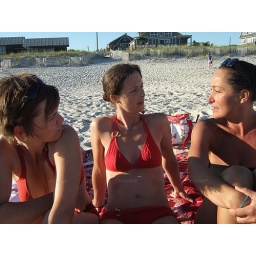
fire island beach girls in new york Copyright (c) lesdeuxvoyageurs.com 2008. ALL RIGHTS RESERVED.